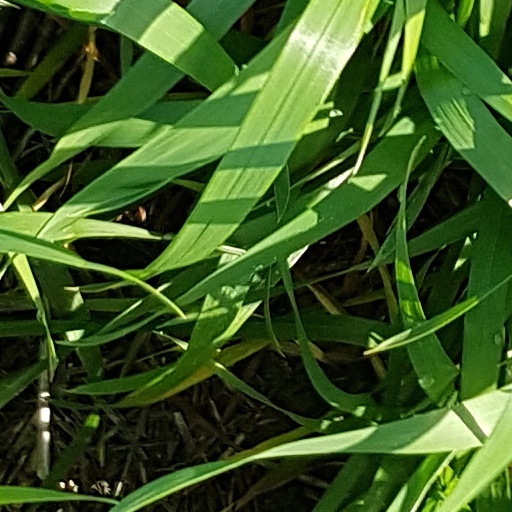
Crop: wheat